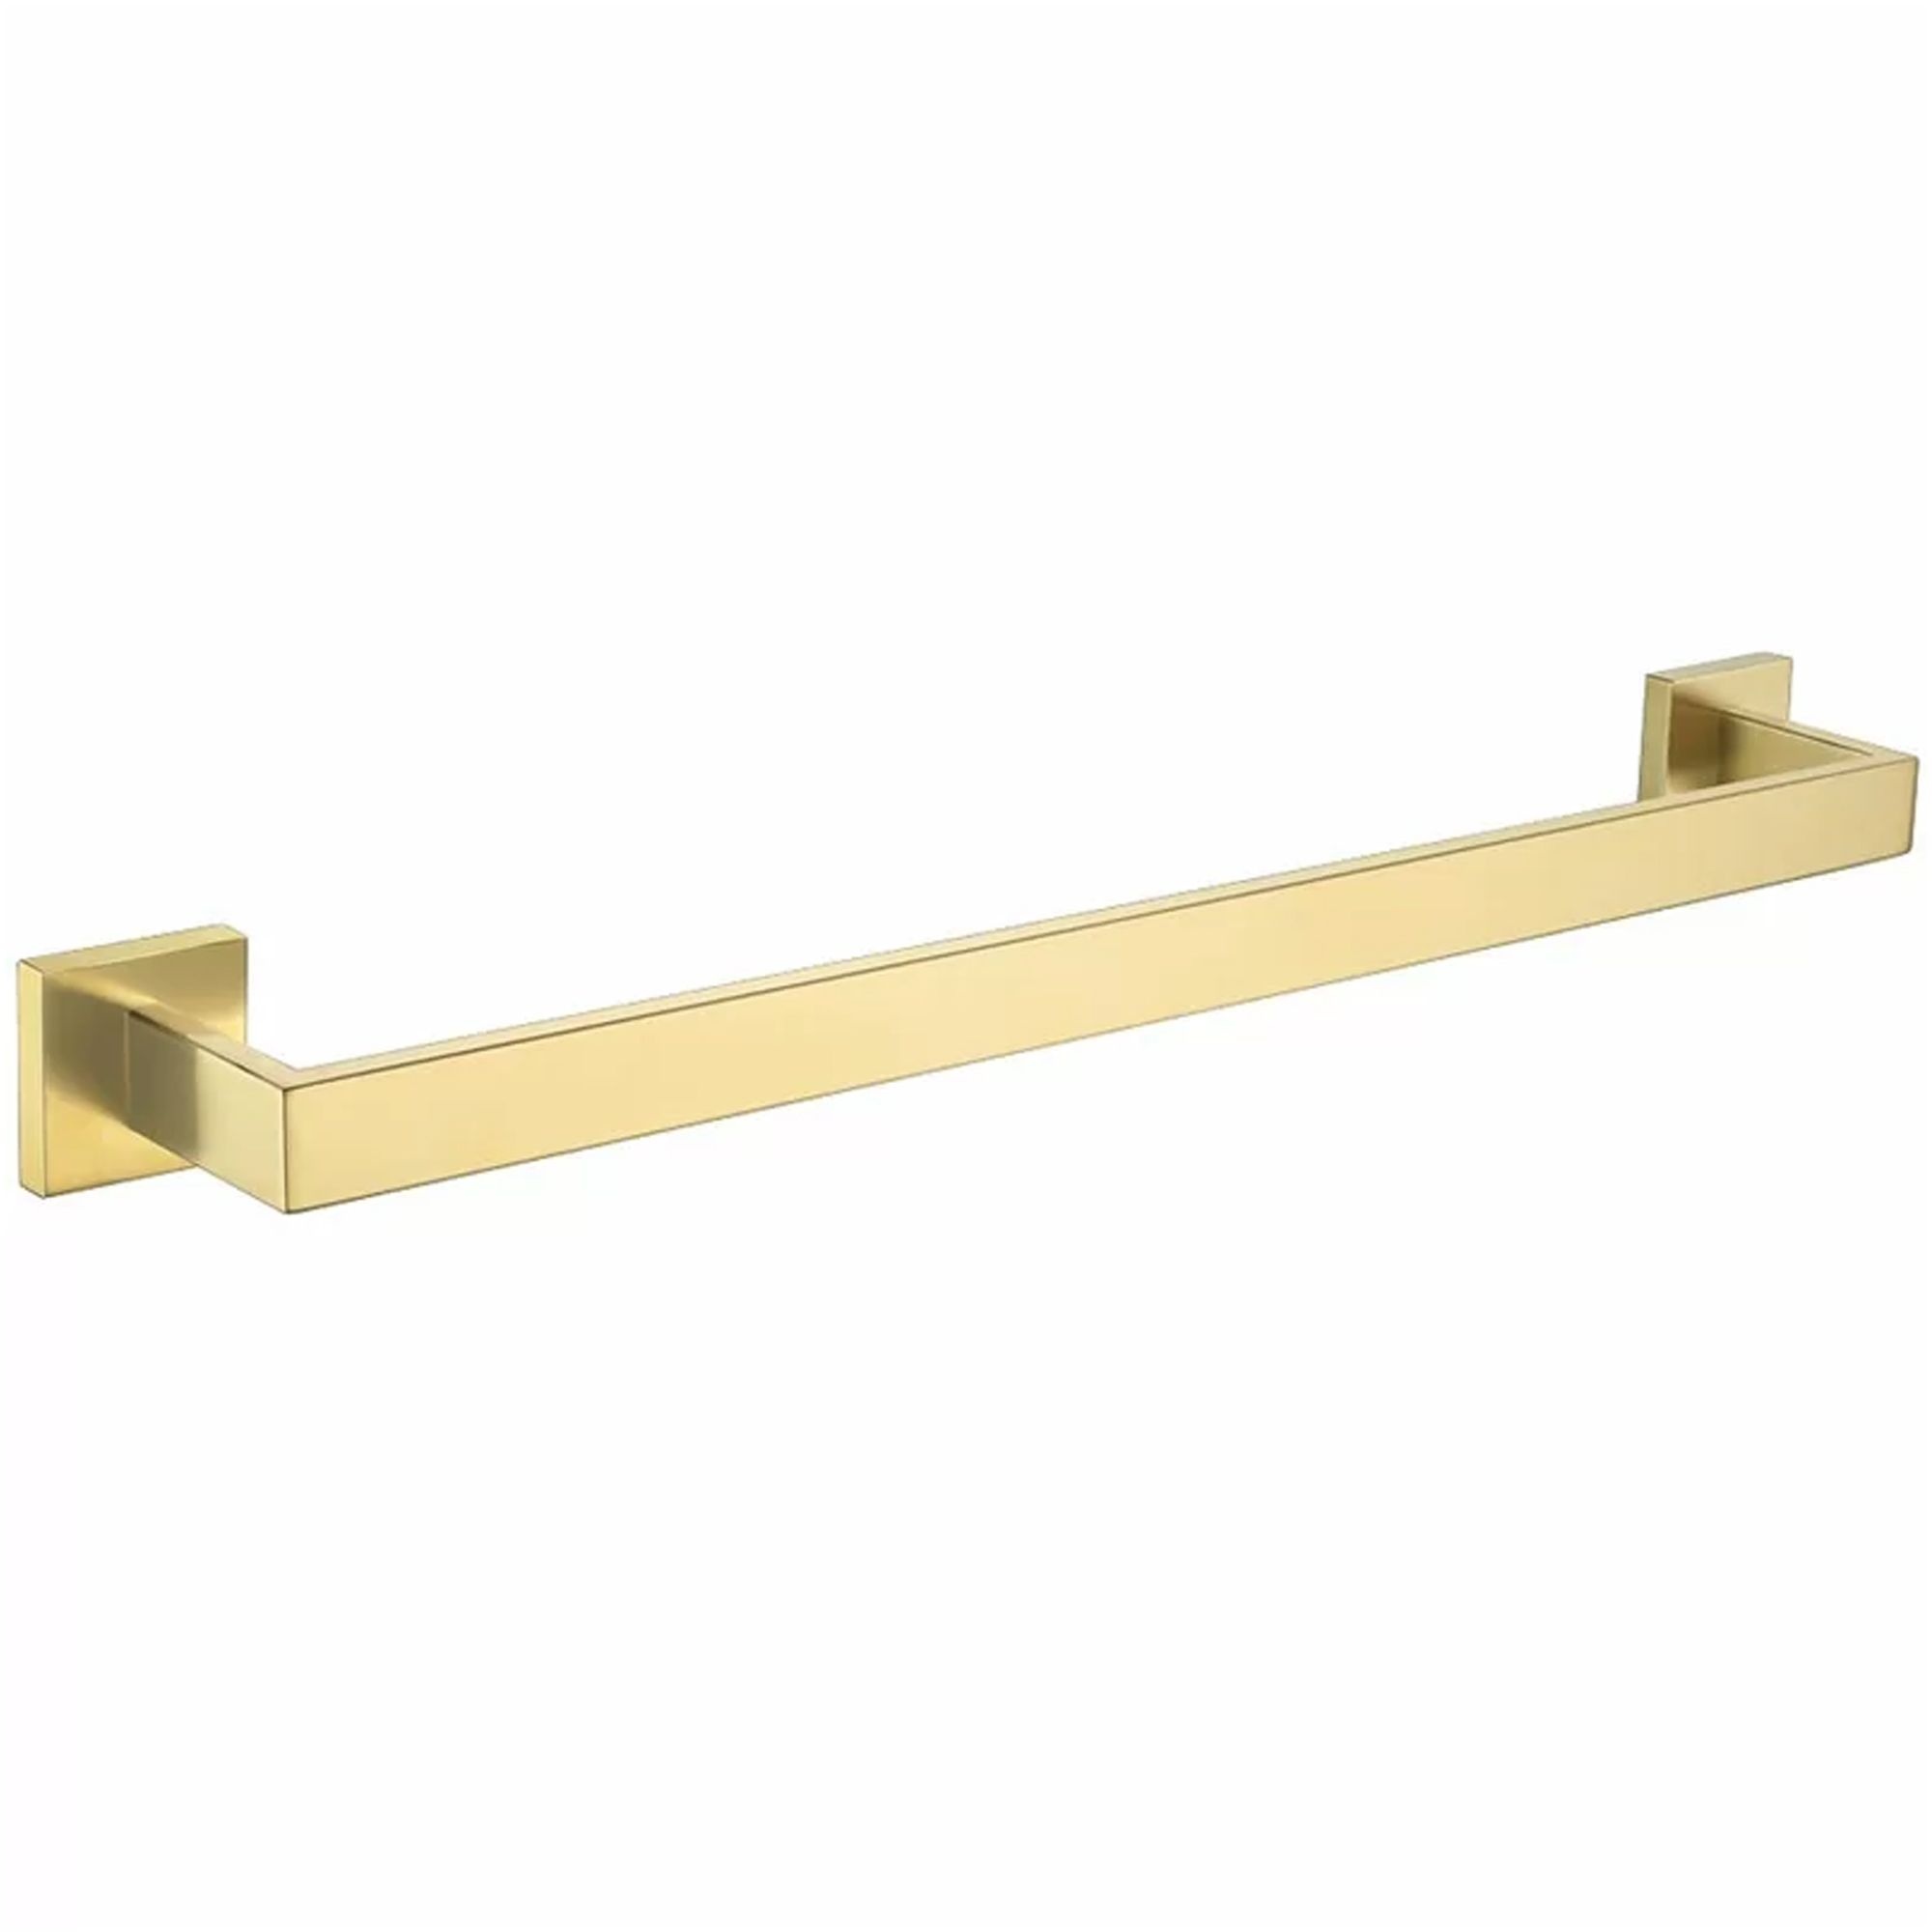
Cuier De Baie GOLD 332917A
Descoperiți eleganța și utilitatea suporturilor pentru prosoape de baie marca Rea, un accesoriu esențial pentru orice baie modernă. Aceste suporturi sunt proiectate pentru a adăuga un plus de stil și ordine în baia dumneavoastră, oferind un loc practic și estetic pentru agățarea prosoapelor și altor obiecte de baie. Fabricate din materiale de înaltă calitate, suporturile pentru prosoape Rea sunt durabile și rezistente la umezeală, garantând o utilizare îndelungată fără a se deteriora. Finisajele impecabile, disponibile într-o gamă variată de culori și stiluri, de la crom clasic la nuanțe moderne, se potrivesc perfect cu orice decor de baie, adăugând un aer sofisticat și ordonat.
Brand: Rea
Category: Home & Garden > Bathroom Accessories > Bath Caddies > Wall-Mounted Caddies